Frequency selective surface

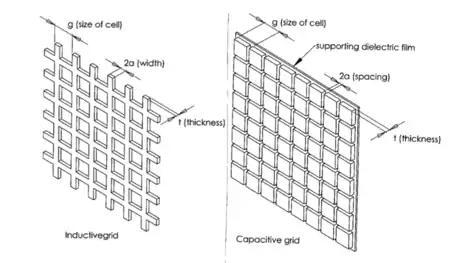
Bandspass mesh FSS (left) and bandstop patch FSS (right)

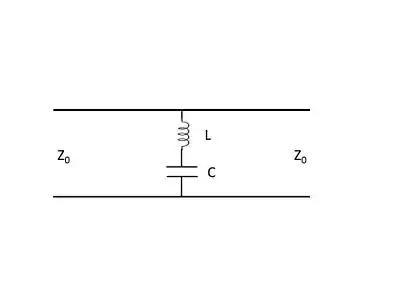
Equivalent circuit for patch-type bandstop FSS

The two fundamental types of FSS are shown in Fig. 2.4.1-1 to the right - the bandpass mesh-type FSS and the bandstop patch-type FSS (Metal-mesh optical filters). The equivalent circuit for a patch-type bandstop FSS is shown in Fig. 2.4.1-2. The impedance of the series connection of the inductor and the capacitor is (Desoer, Kuh [1984]):